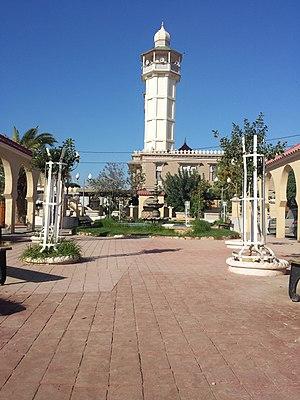
un mosqué à BOuKADir
Boukadir, est une commune de la wilaya de Chlef en Algérie, située à 20 km à l'ouest de Chlef sur la route d'Oran.